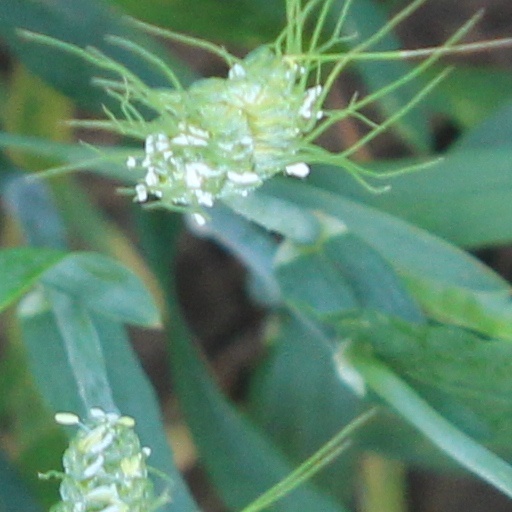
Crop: wheat